Deutscher Computerspielpreis

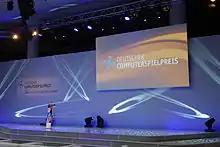
DCP ceremony venue in "Postpalast", Munich, 2014

The German Computer Game Award (Deutscher Computerspielpreis, DCP) was first awarded on March 31, 2009. The awards are given out by the Cabinet of Germany and the German Games Industry Association "game". The ceremony includes a certain amount of prize money for specific categories. The requirement to receive the money is that the winner must prove that they will use the check to develop a new computer game that meets the DCP criteria. The distribution of the prize money is also clearly regulated: the developer receives 70 percent of the sum, while the publisher (if available) receives 30 percent. The prize money is donated by supporters and most recently amounted to a total of €800,000 in 2023.